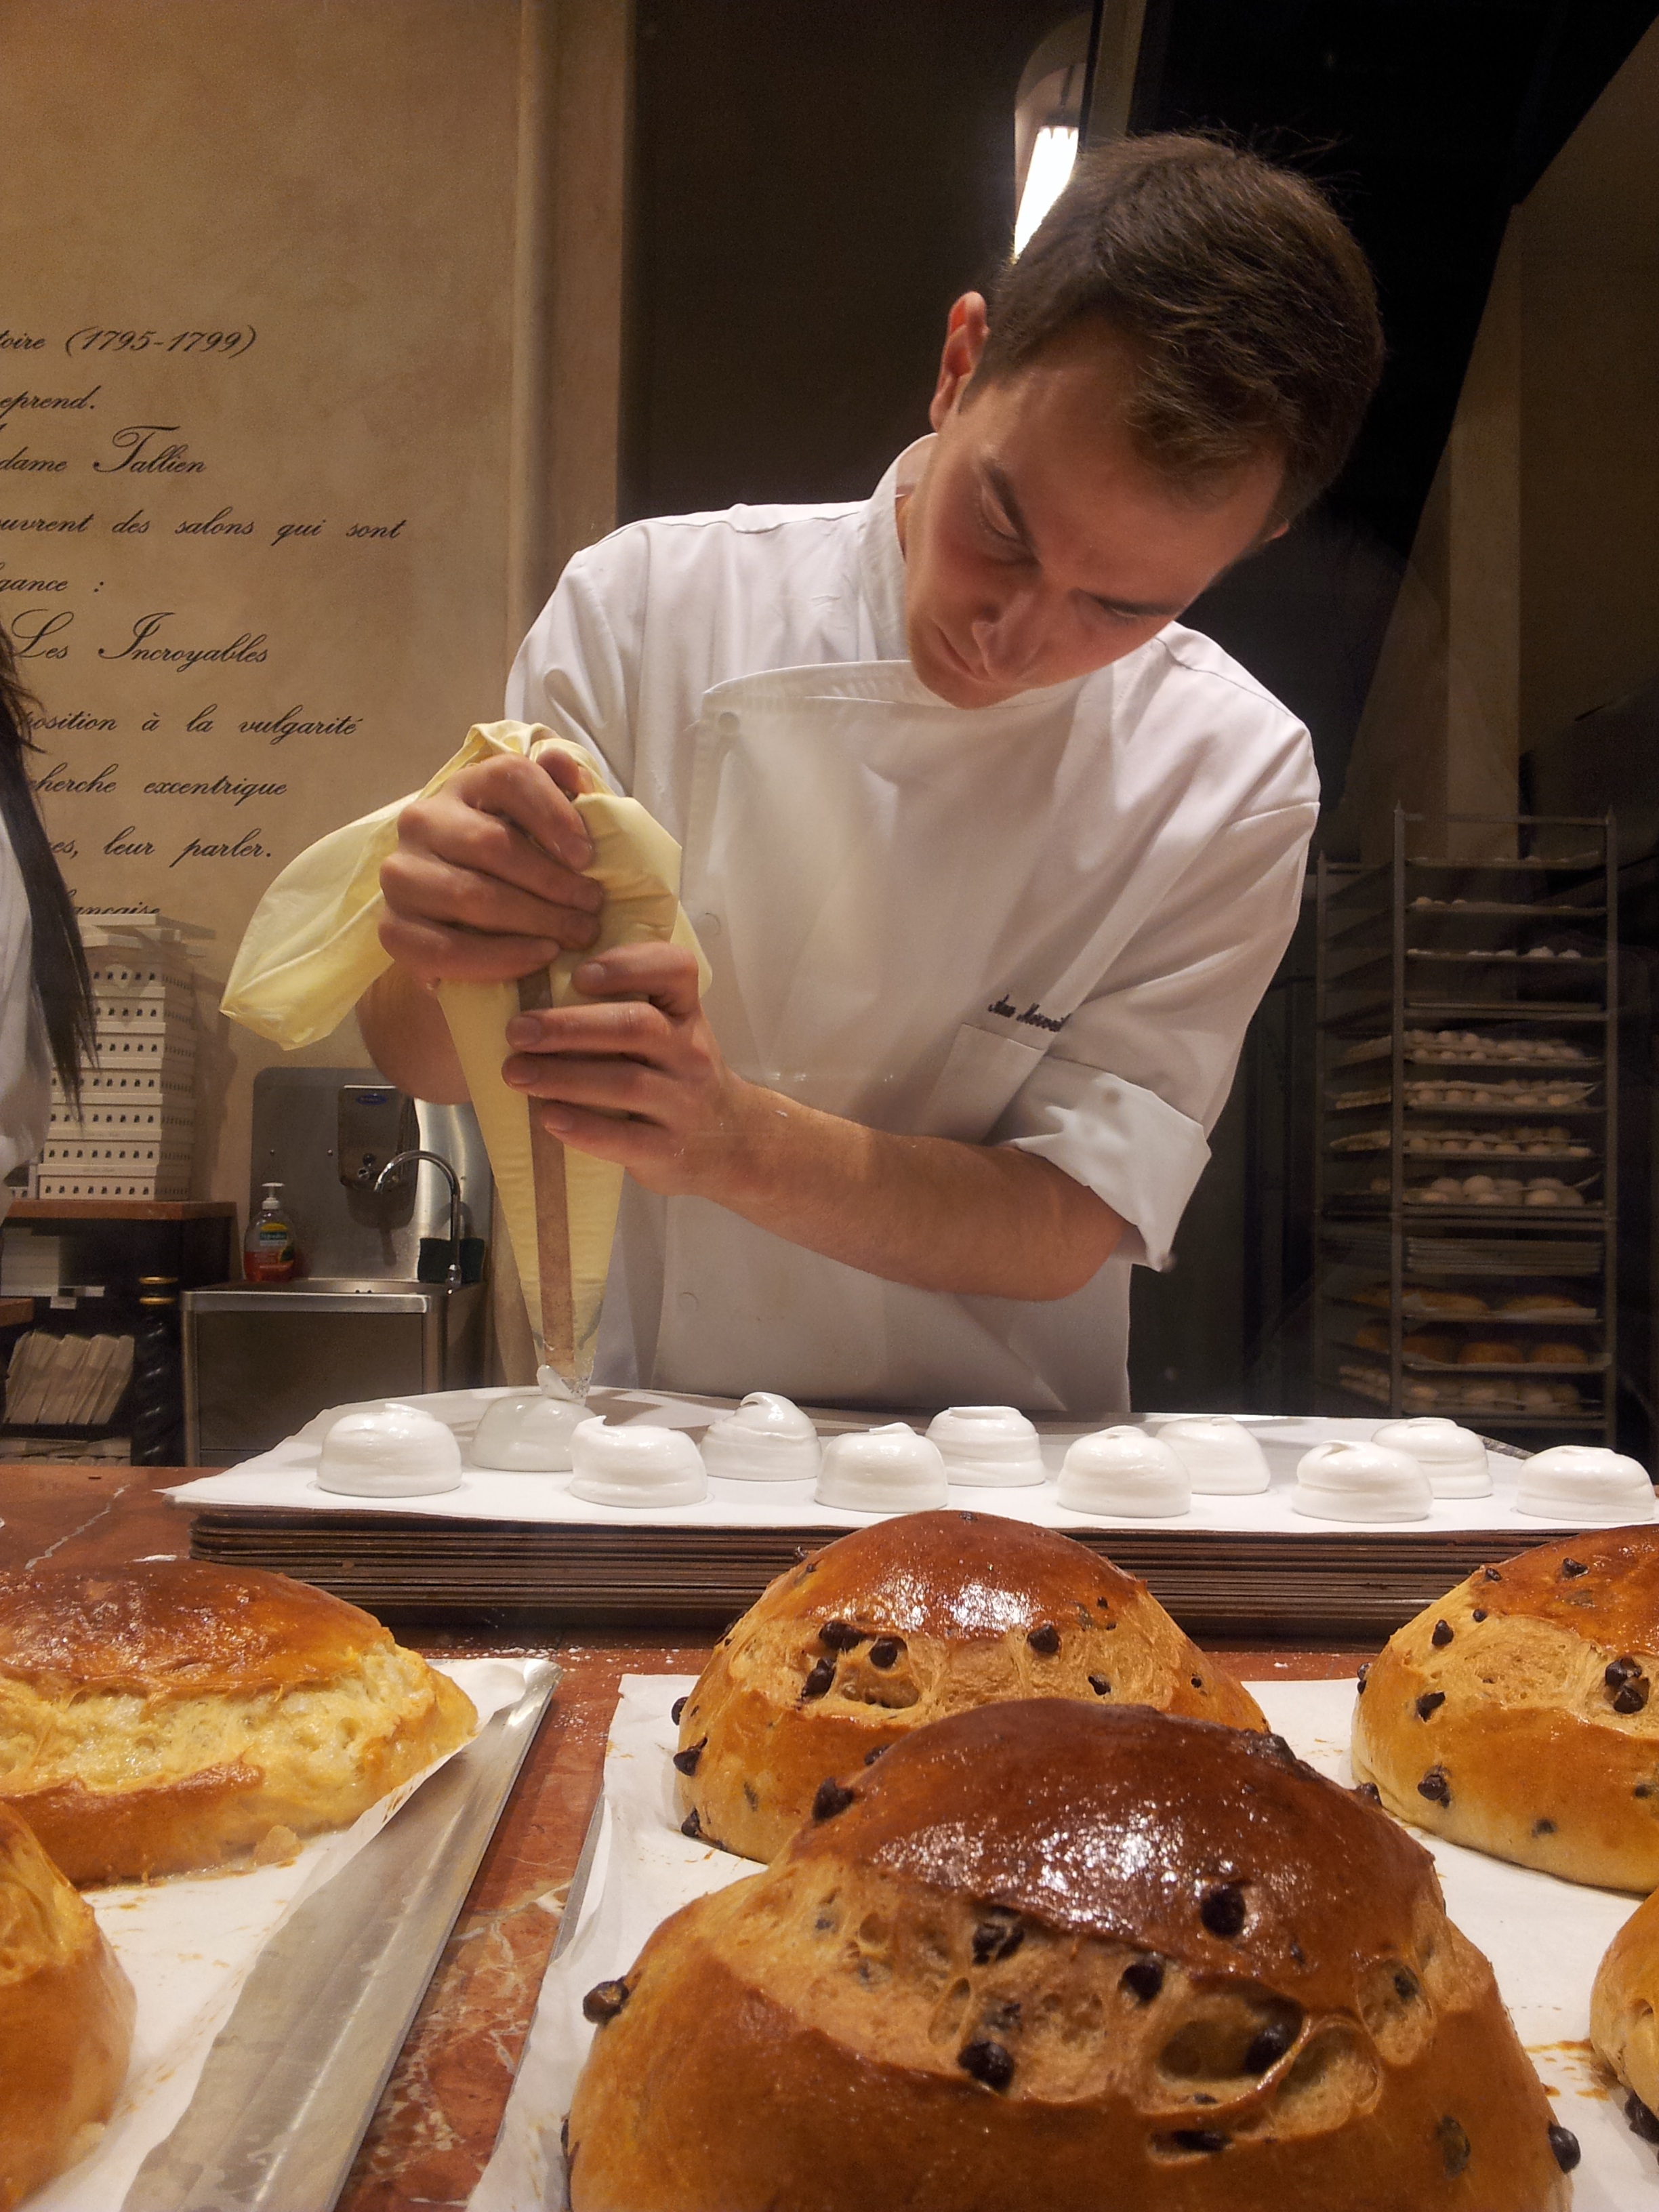
person, meal, food, cooking, professional, profession, breakfast, baking, cuisine, bakery, cook, baker, desserts, pastry chef, sense, confectioner, culinary art